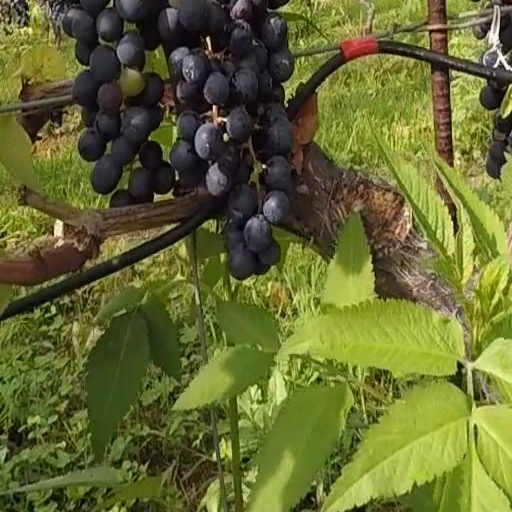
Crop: grape